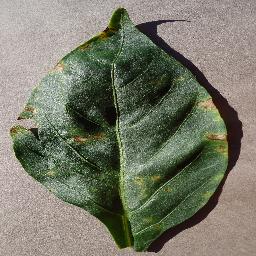
Label: Pepper,_bell___Bacterial_spot